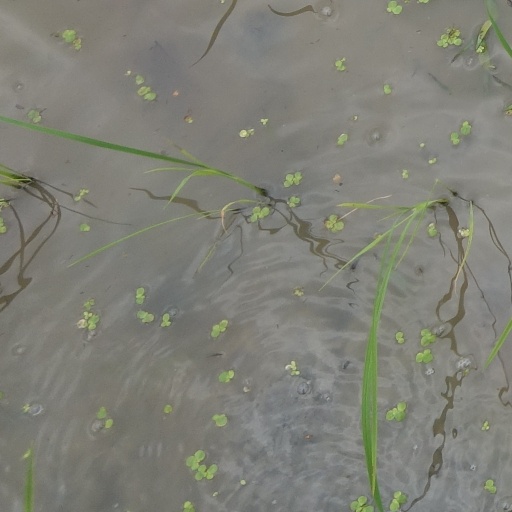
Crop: rice